Question: What color is the sky?
Tambaya: Menene launin sama?
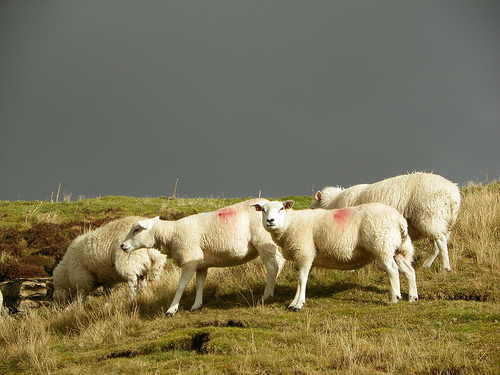
Answer: Grey.
Amsa: Ruwan ƙasa.